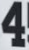
Number: 4